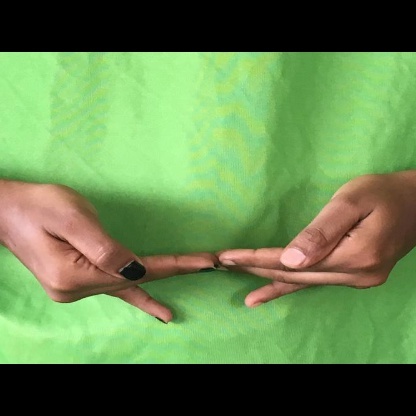
Mudra: Khatva